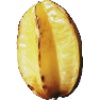
Label: Carambula 1